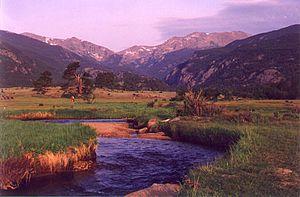
La Big Thompson est une rivière des États-Unis de 126 km de long qui coule dans l’État du Colorado. Elle est un affluent de la South Platte et donc un sous-affluent du Mississippi.